Argentine Film Critics Association

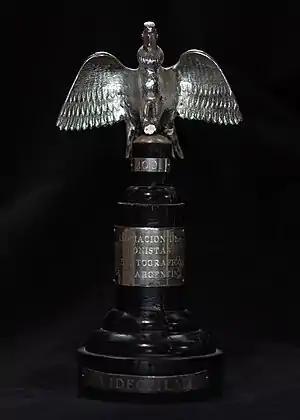
Silver Condor Award

The Argentine Film Critics Association is an organization of Argentine-based journalists and correspondents. The association presents the "Silver Condor Awards" ("Premios Cóndor de Plata") honoring achievements in Argentine cinema. The awards are considered Argentina's equivalent of the Academy Awards.